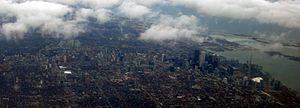
Le centre-ville de Toronto est le quartier d'affaires de la ville de Toronto au Canada. Il comprend le siège de nombreuses entreprises canadiennes et a une grande population résidentielle. Au cours des dernières années de nombreux grands gratte-ciel ont vu le jour dans toute la région.